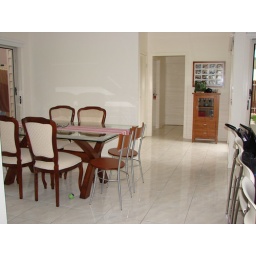
On the right is the kitchen island bench, there is the dining table on the left, and the door in the centre leads into the garage.